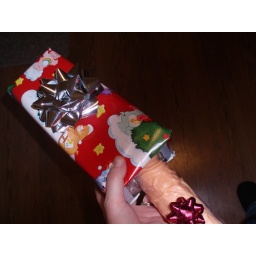
Step Two - wrap the box with Care Bear paper and put your junk in the box